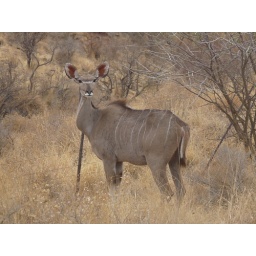
A female kudu by a fence near the highway - Brenden in Namibia 09-10.jpeg